Nikolett Kovács

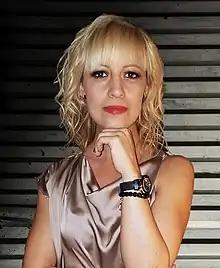

Nikolett Kovács is a Hungarian Grand Prix motorcycle racer.